Withington Community Hospital

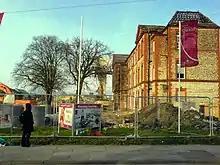
Former premises under re-development

In July 2008, the named developers (PJ Livesey) of the older buildings of the hospital announced that the plans to build 360 homes had been shelved. The structures were to be considered for a full refurbishment into 116 apartments, 231 flats, 14 houses and other structures. It was confirmed this action was a result of the 2008 financial crisis affecting potential buyers.